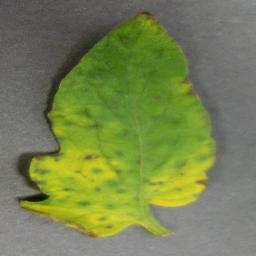
Label: Tomato___Tomato_Yellow_Leaf_Curl_Virus